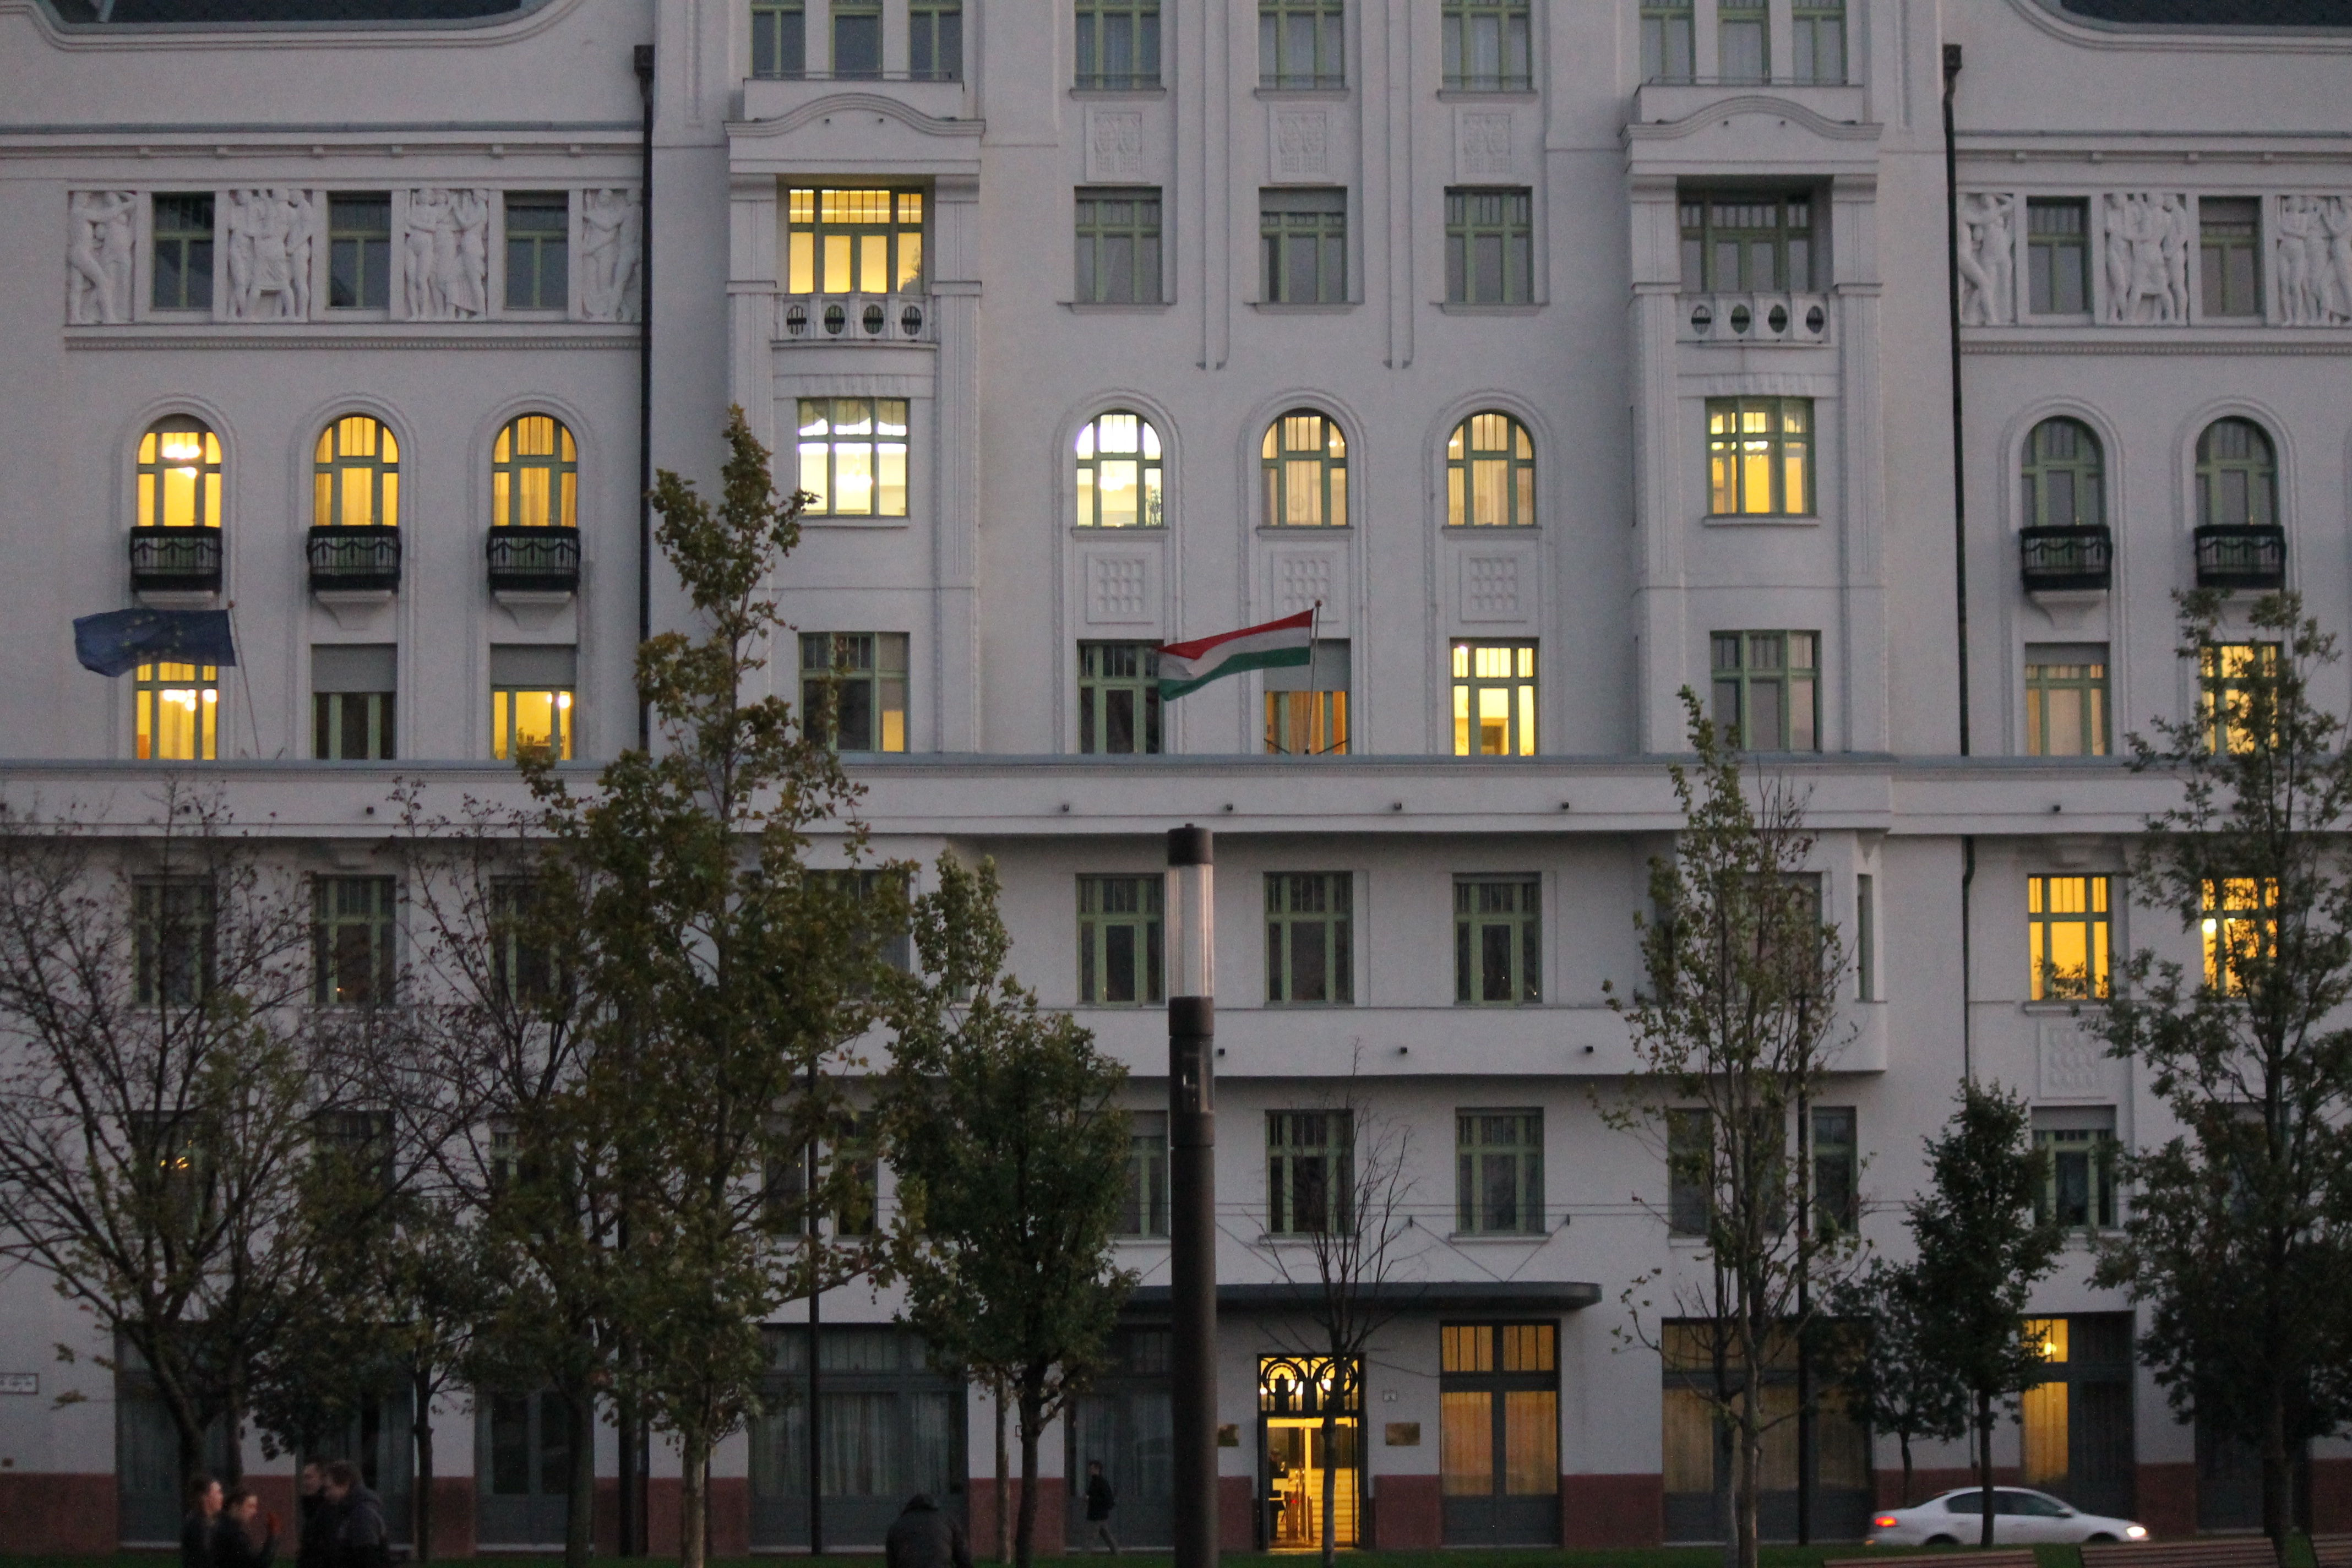
architecture, town, building, city, downtown, plaza, landmark, facade, tower block, condominium, neighbourhood, residential area, metropolitan area